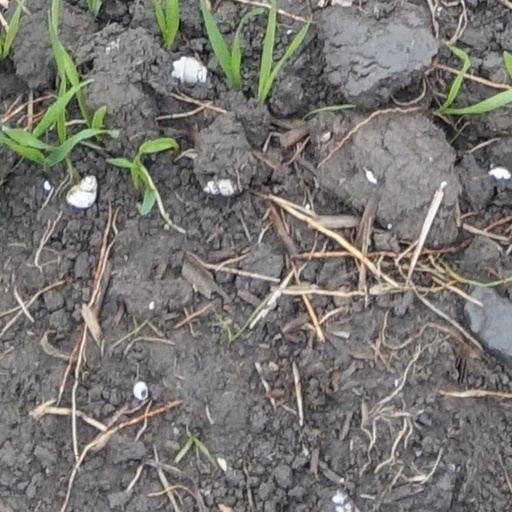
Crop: wheat